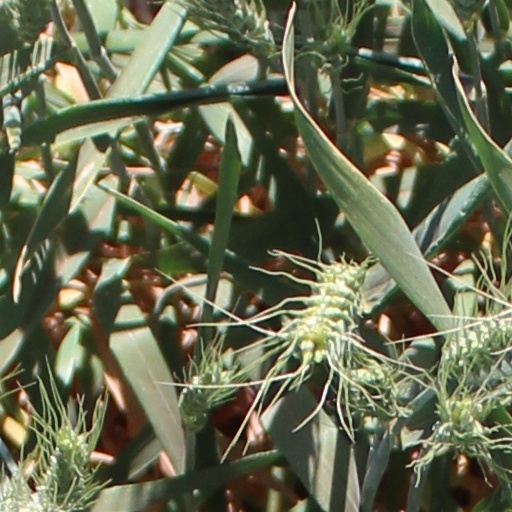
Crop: wheat